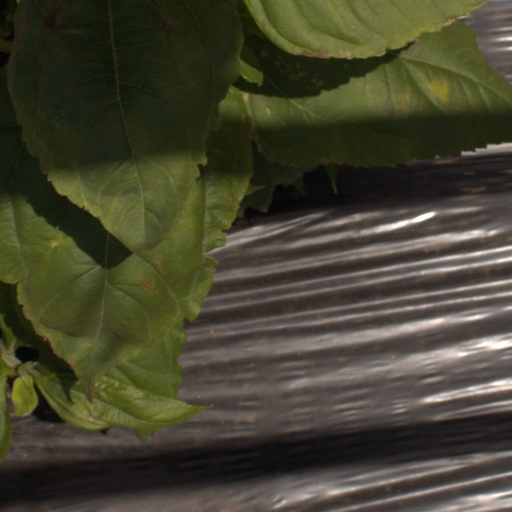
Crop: Jerusalem artichoke